Tullahoma campaign

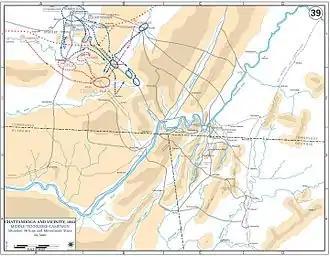
Tullahoma campaign (additional map)

The first movements of the campaign had actually begun on June 23 when elements of the Reserve Corps under Granger, with a cavalry division under Mitchell, moved due west from Murfreesboro to Triune to begin an elaborate feint. This was designed to play into Bragg's assumption that the main attack would come on his left flank in the direction of Shelbyville. At the same time, the XXI Corps division of John Palmer moved to Bradyville, well beyond the Confederate right flank, where he could push back Confederate cavalry and move in the direction of Manchester, getting into the Confederate rear. It was only after these movements were under way that Rosecrans brought his corps commanders together to hear the detailed orders for the upcoming campaign.